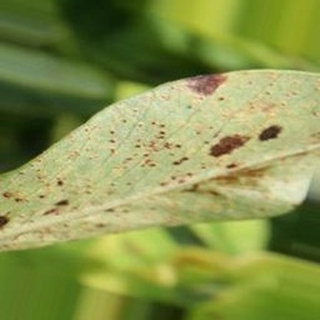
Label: groundnut_rust